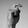
ASL letter: X